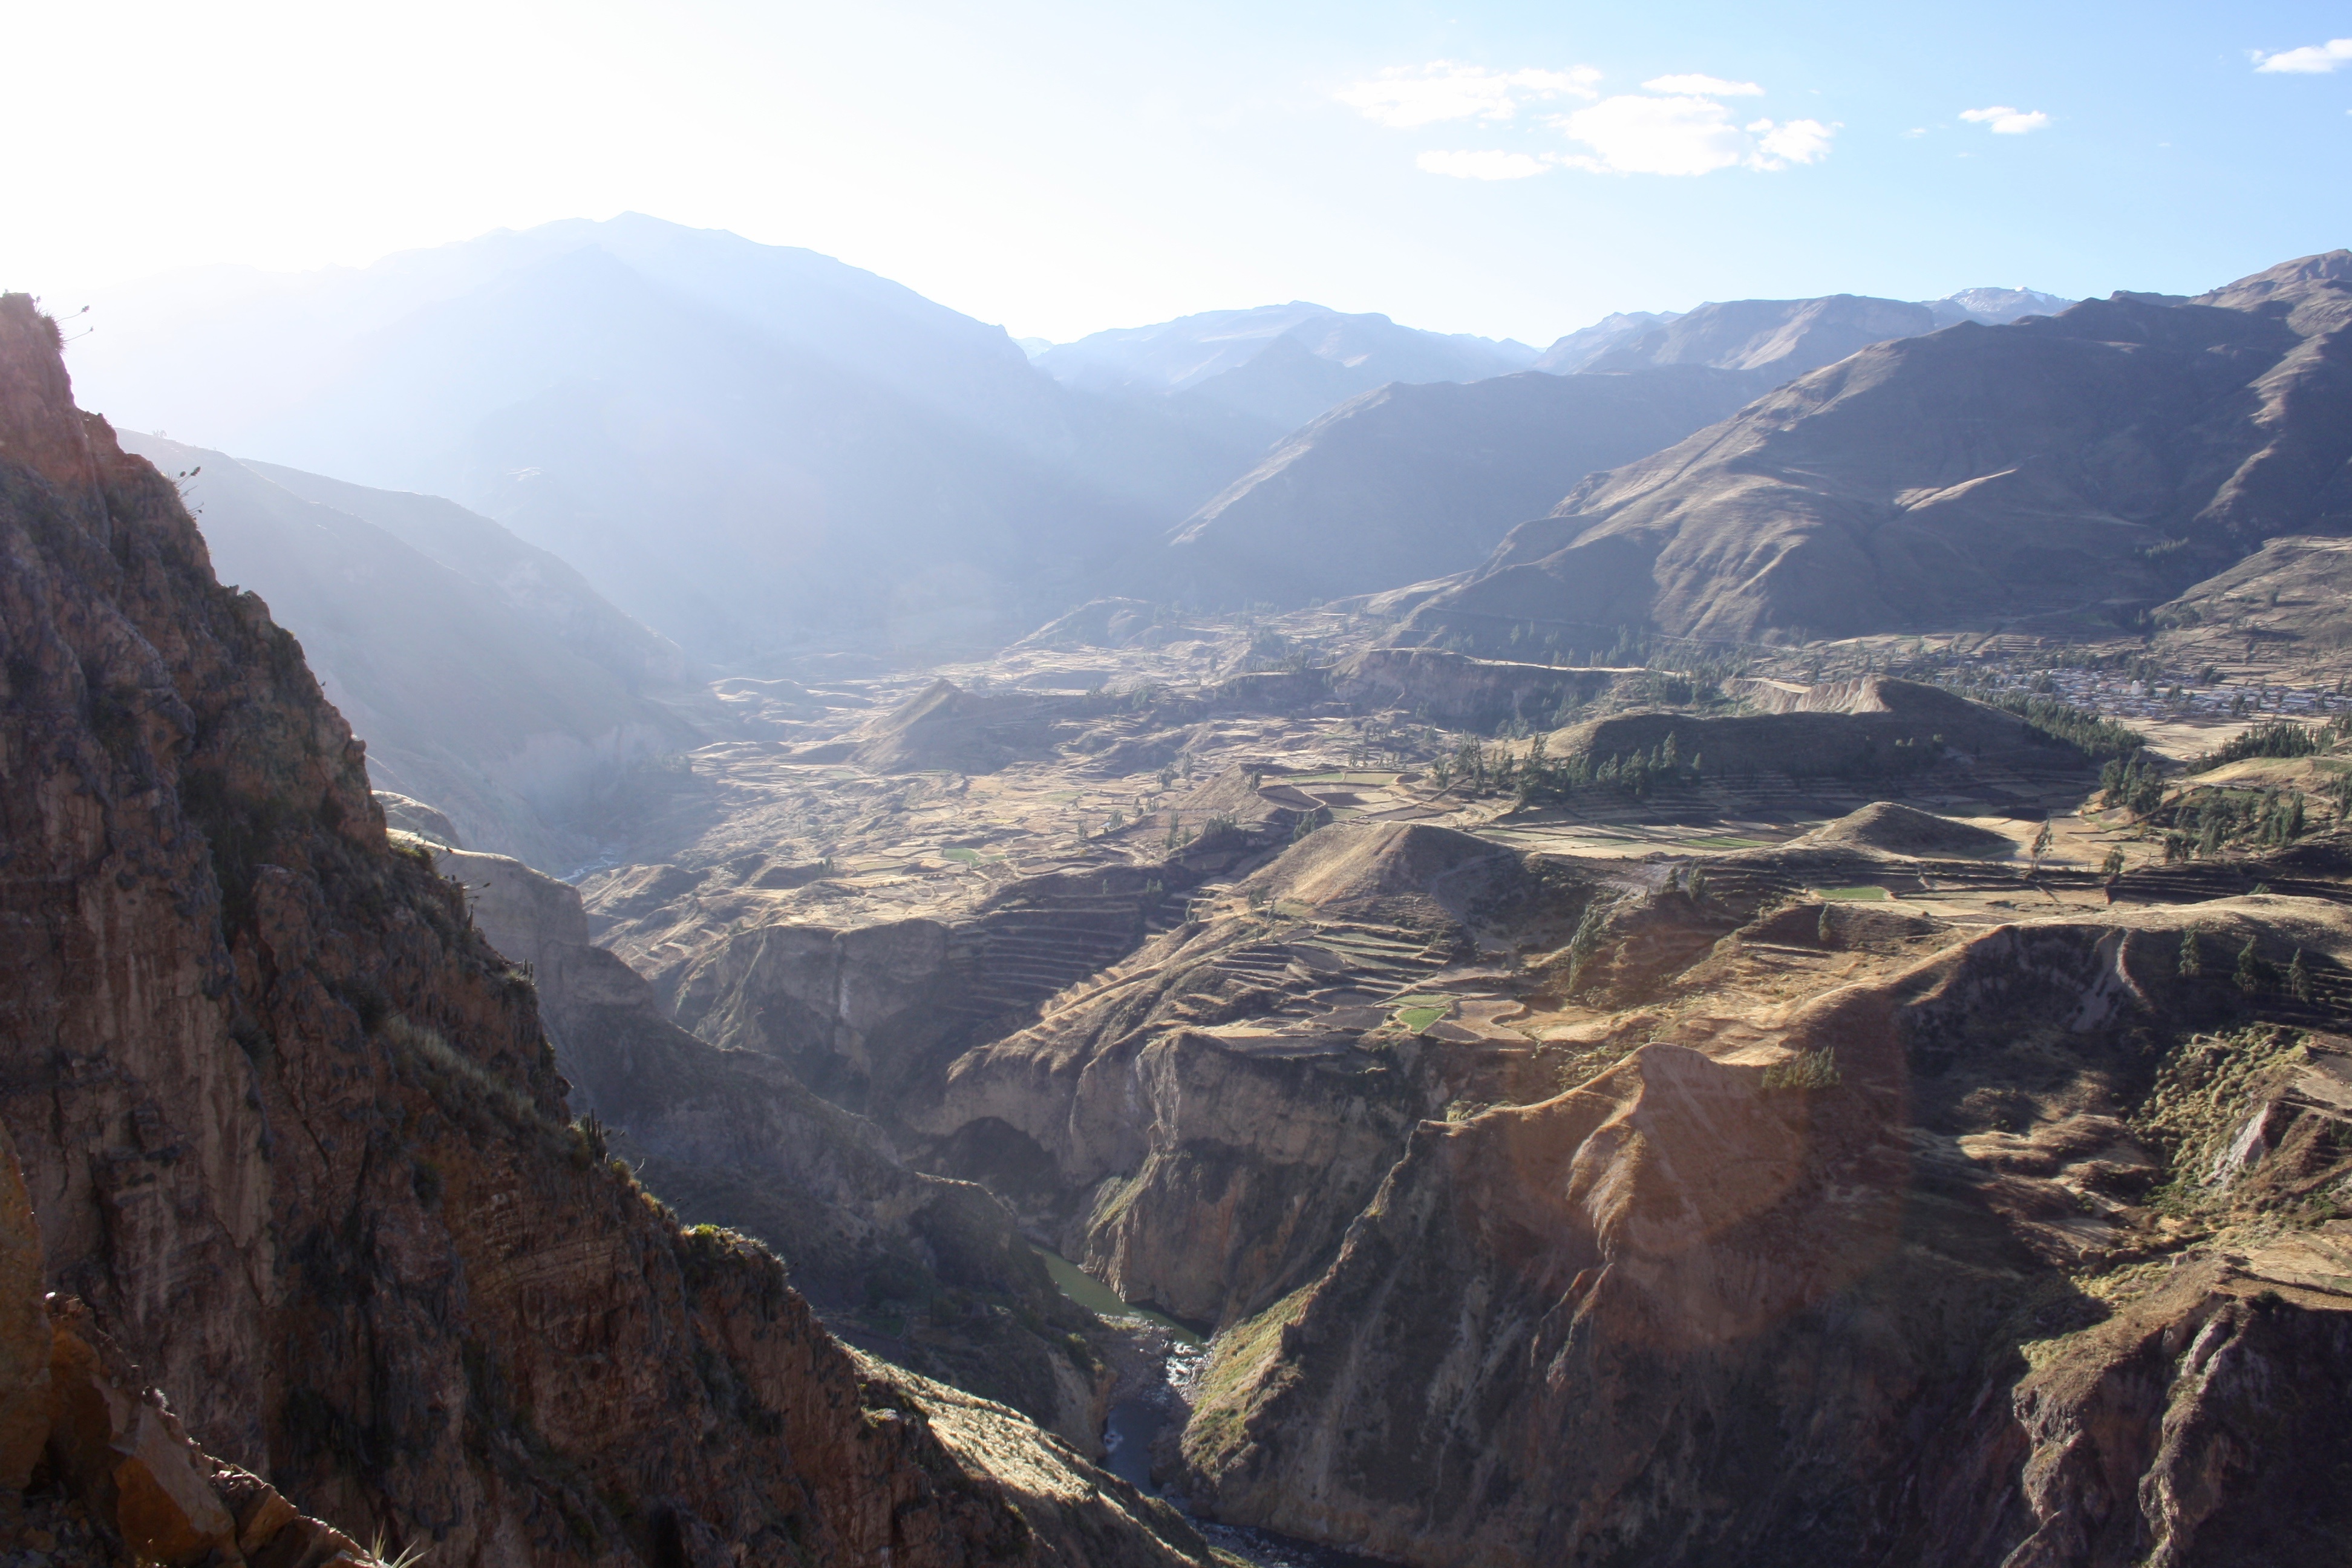
landscape, nature, wilderness, walking, mountain, adventure, valley, mountain range, canyon, ridge, rocks, mountains, alps, plateau, rocky mountains, landform, mountain pass, geographical feature, mountainous landforms